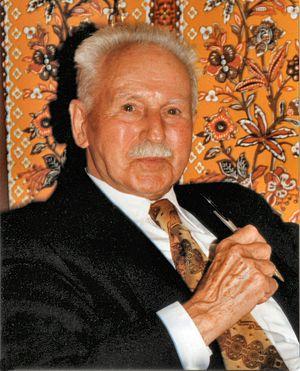
E. Hoffmann Price, né le 3 juillet 1898 à Fowler en Californie et mort le 18 juin 1988 à Redwood City en Californie, est un écrivain américain de science-fiction et fantasy.